2011 Stepping Hill Hospital poisoning incident

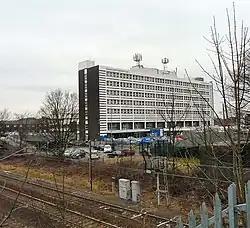
Stepping Hill Hospital in 2010

In 2011, deaths occurred at Stepping Hill Hospital in Stockport, Greater Manchester, England. After suspicions were raised concerning the similarities of the deaths, a murder inquiry was launched. Nurse Victorino Chua was found to have poisoned several patients with insulin. He was convicted of murder in 2015 and sentenced to life imprisonment.